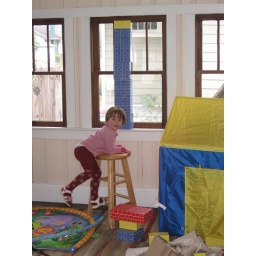
We found Caitlin this morning standing on the kitchen stool to build this block tower in the playroom window!